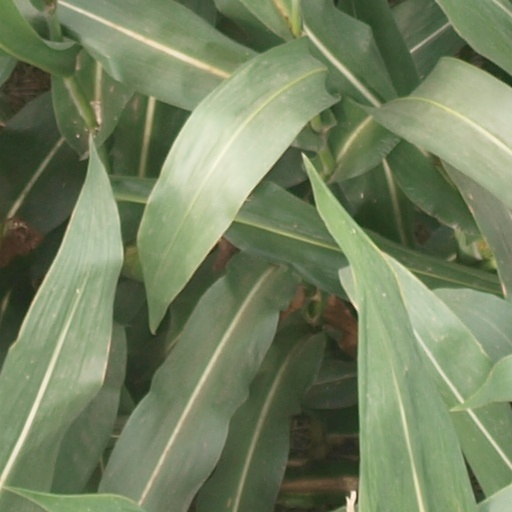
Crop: maize; corn